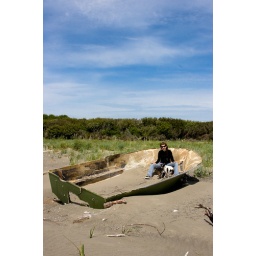
Mary and the dogs in the boat